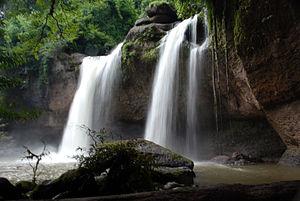
Cet article recense les sites inscrits au patrimoine mondial en Thaïlande.
Le parc national de Khao Yai est un parc national situé en Thaïlande.